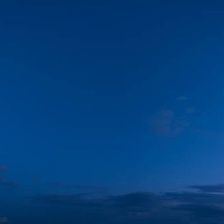
Cloud type: Cirrostratus